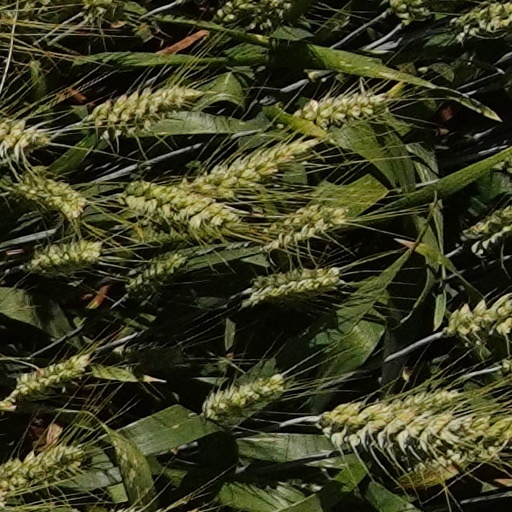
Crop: wheat